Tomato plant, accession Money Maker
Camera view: tilt-top (135 deg); turntable rotation: 210 degrees
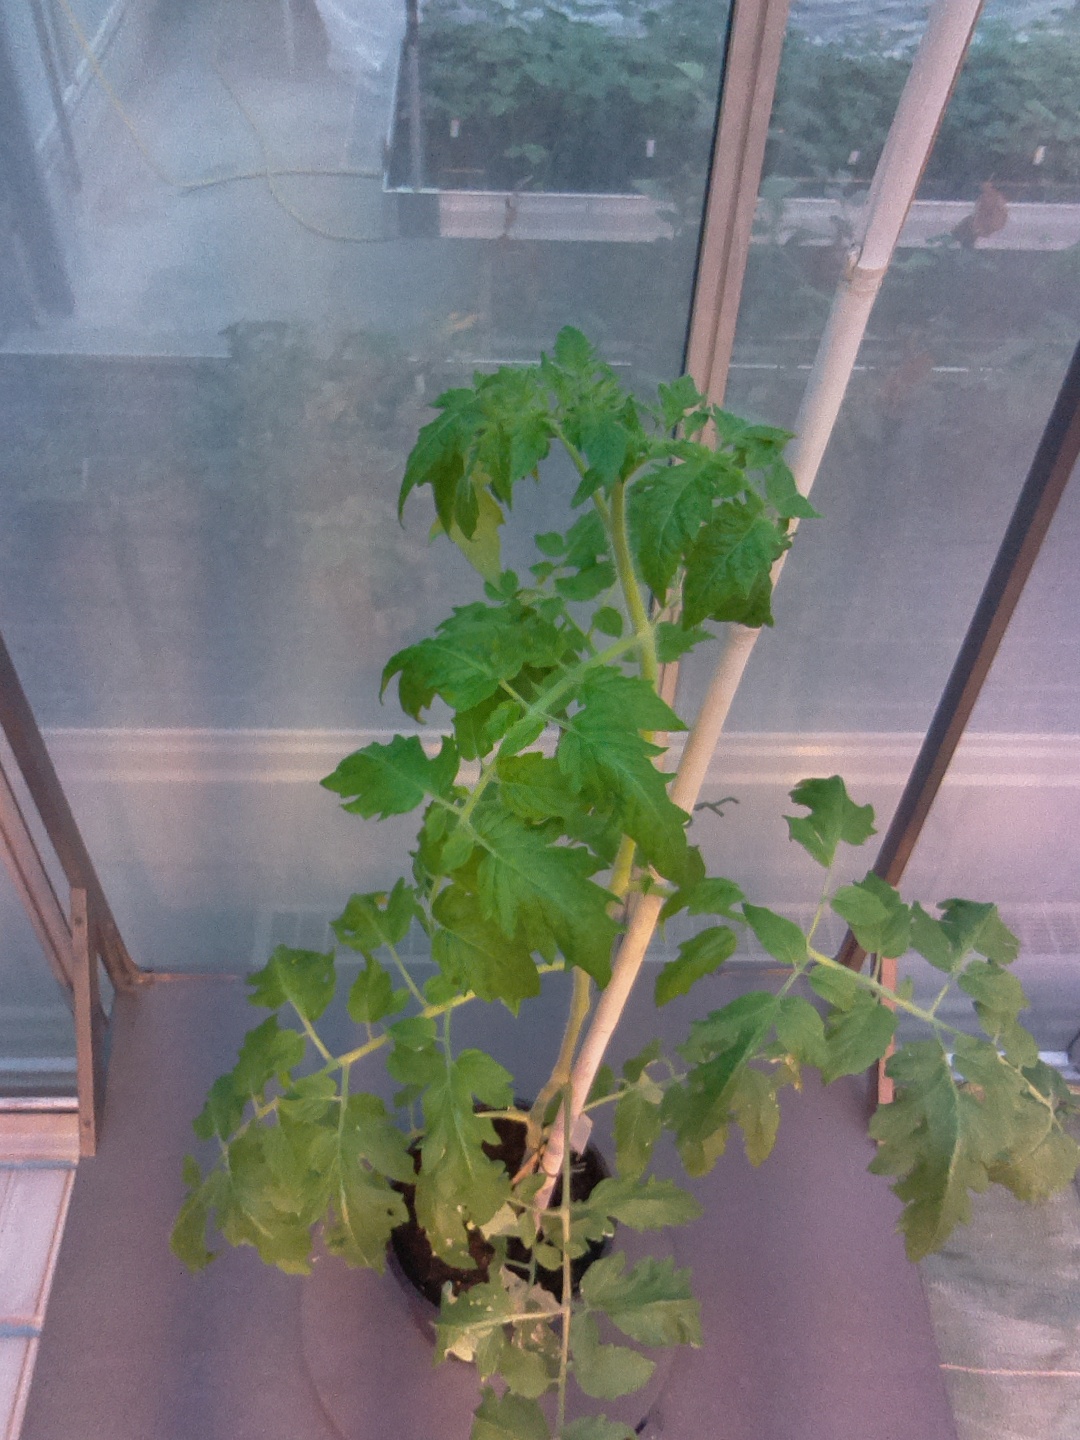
BBCH growth stage 61: 10%-20% of flowers open